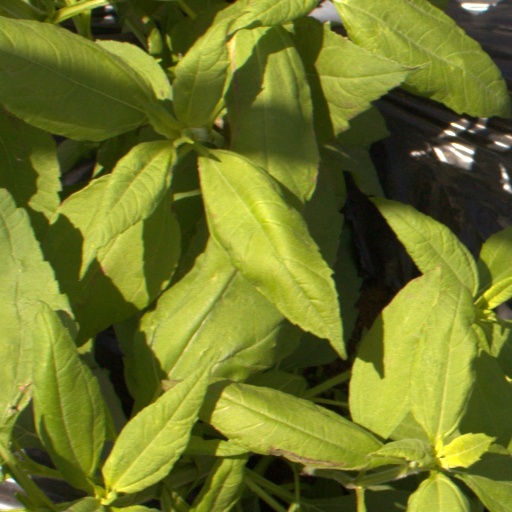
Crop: Jerusalem artichoke